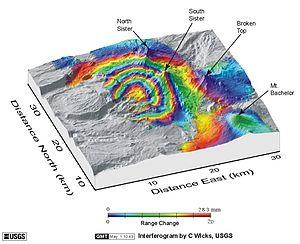
Les Three Sisters sont trois volcans — North Sister culminant à 3 074 mètres d'altitude au nord, Middle Sister à 3 062 mètres d'altitude au centre, tous deux éteints, et South Sister à 3 157 mètres d'altitude au sud, en sommeil — situés dans la chaîne des Cascades, au centre de l'État de l'Oregon, dans le Nord-Ouest des États-Unis. Aussi appelées respectivement Faith, Hope et Charity, il s'agit de trois montagnes triplées dont les noms peuvent désigner à la fois trois saintes chrétiennes et les trois vertus théologales. Elles pourraient avoir été baptisées peu après leur découverte en 1825 par Peter Skene Ogden, probablement par une mission méthodiste des années 1840.